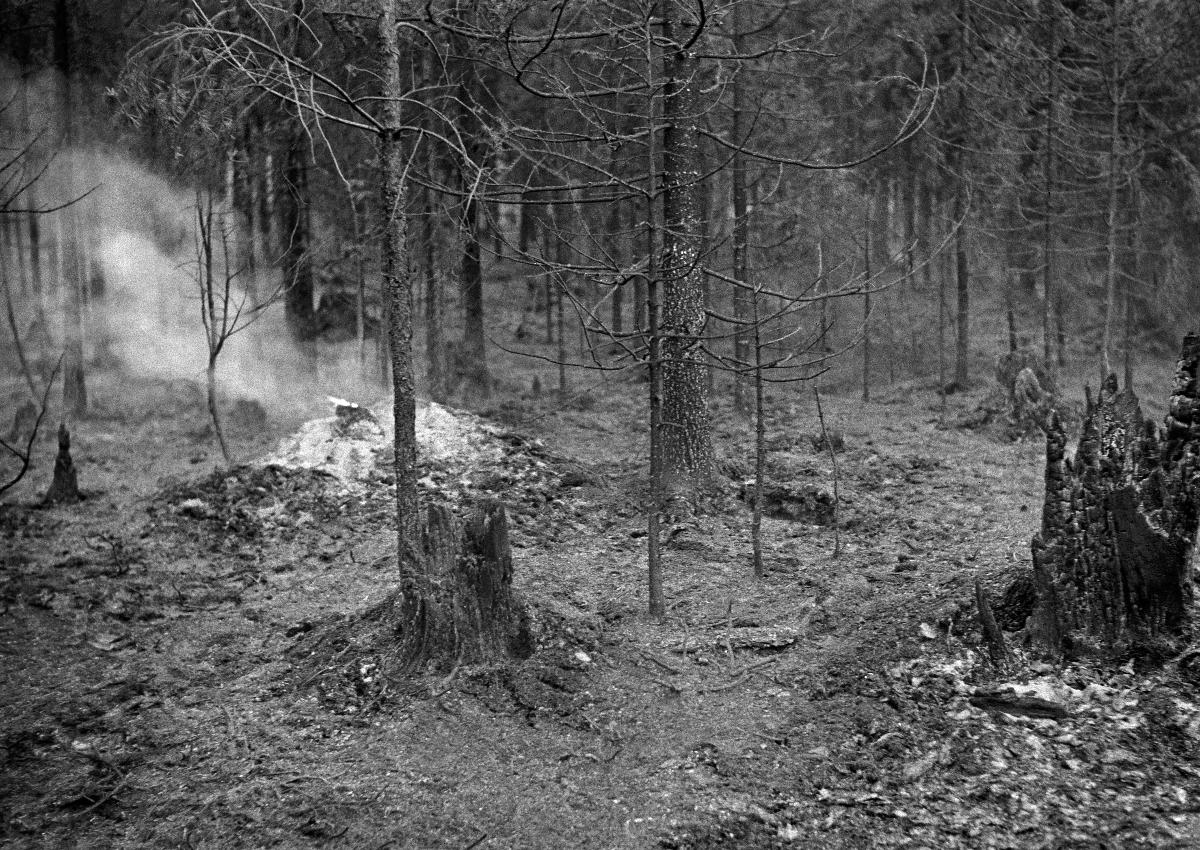
Metsäpalo Siuntiossa
Skogsbrand i Sjundeå; Forest fire in Siuntio
sisällön kuvaus: Metsäpalon jälkisammutusta Siuntiossa 19.6.1939. content description: Follow-up extinguishing of a forest fire in Siuntio 19.6.1939. innehållsbeskrivning: Eftersläckningsarbeten av skogsbrand i Sjundeå 19.6.1939.
Kuvaaja: Sundström, Hugo, kuvaaja
Vuosi: 1939
Paikka: Suomi, Uusimaa, Siuntio
Aiheet: HBL; tulipalot; metsäpalot; sammutus; metsä; fires (accidents); forest fires; fire extinction; accidents; forest; fires; fire fighting; eldsvådor; skogsbränder; släckning; olyckor; bränder; skogar; släckningsarbeten; skog